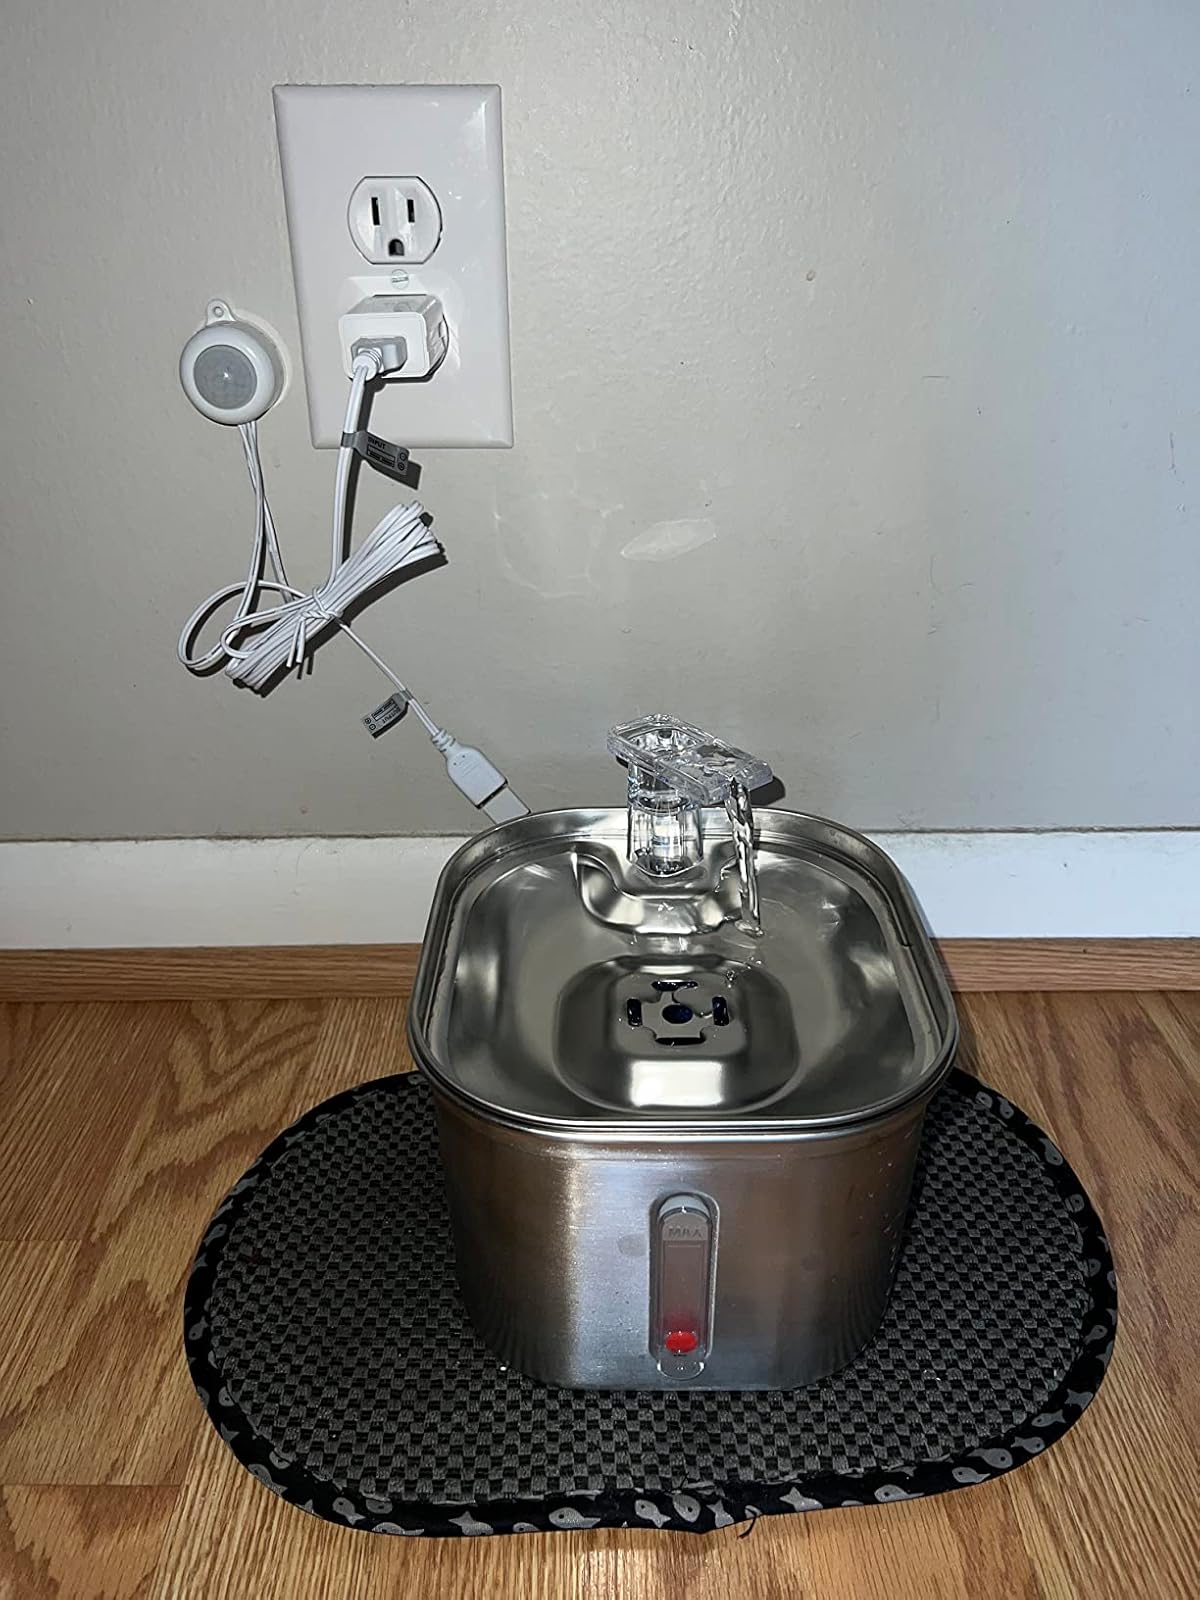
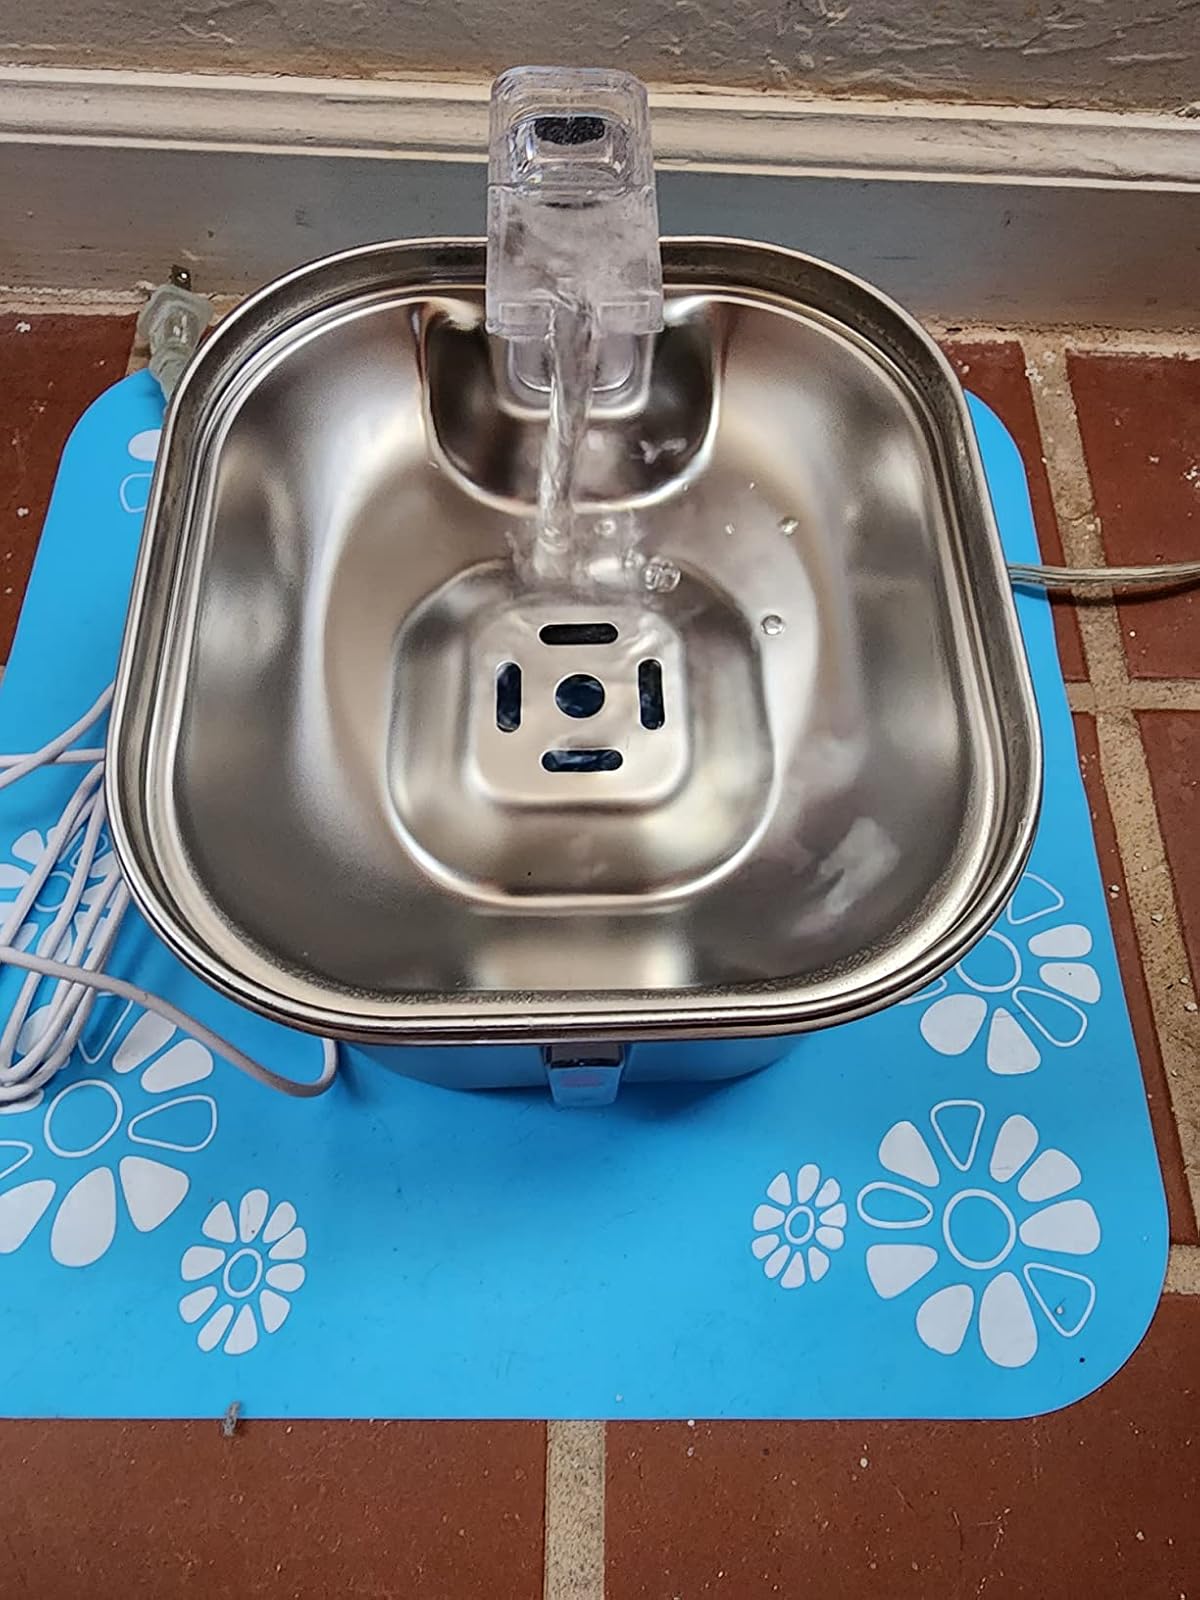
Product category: items_bowl
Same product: yes